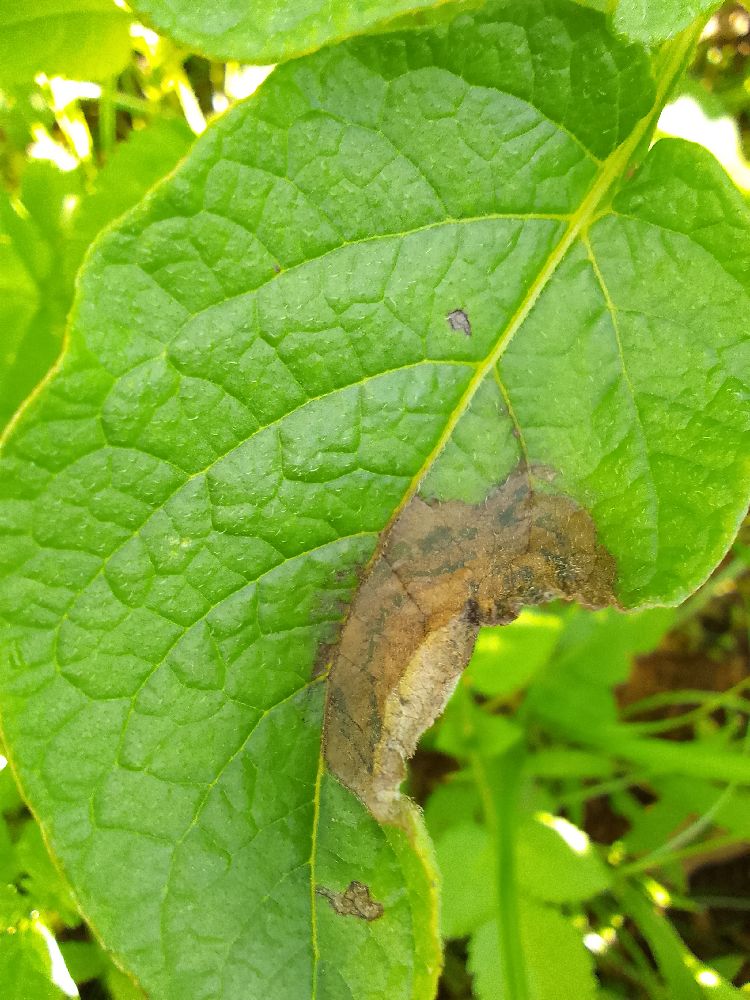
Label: Late blight